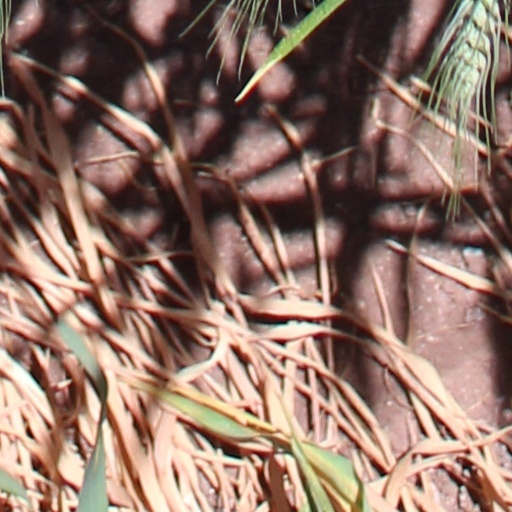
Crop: wheat